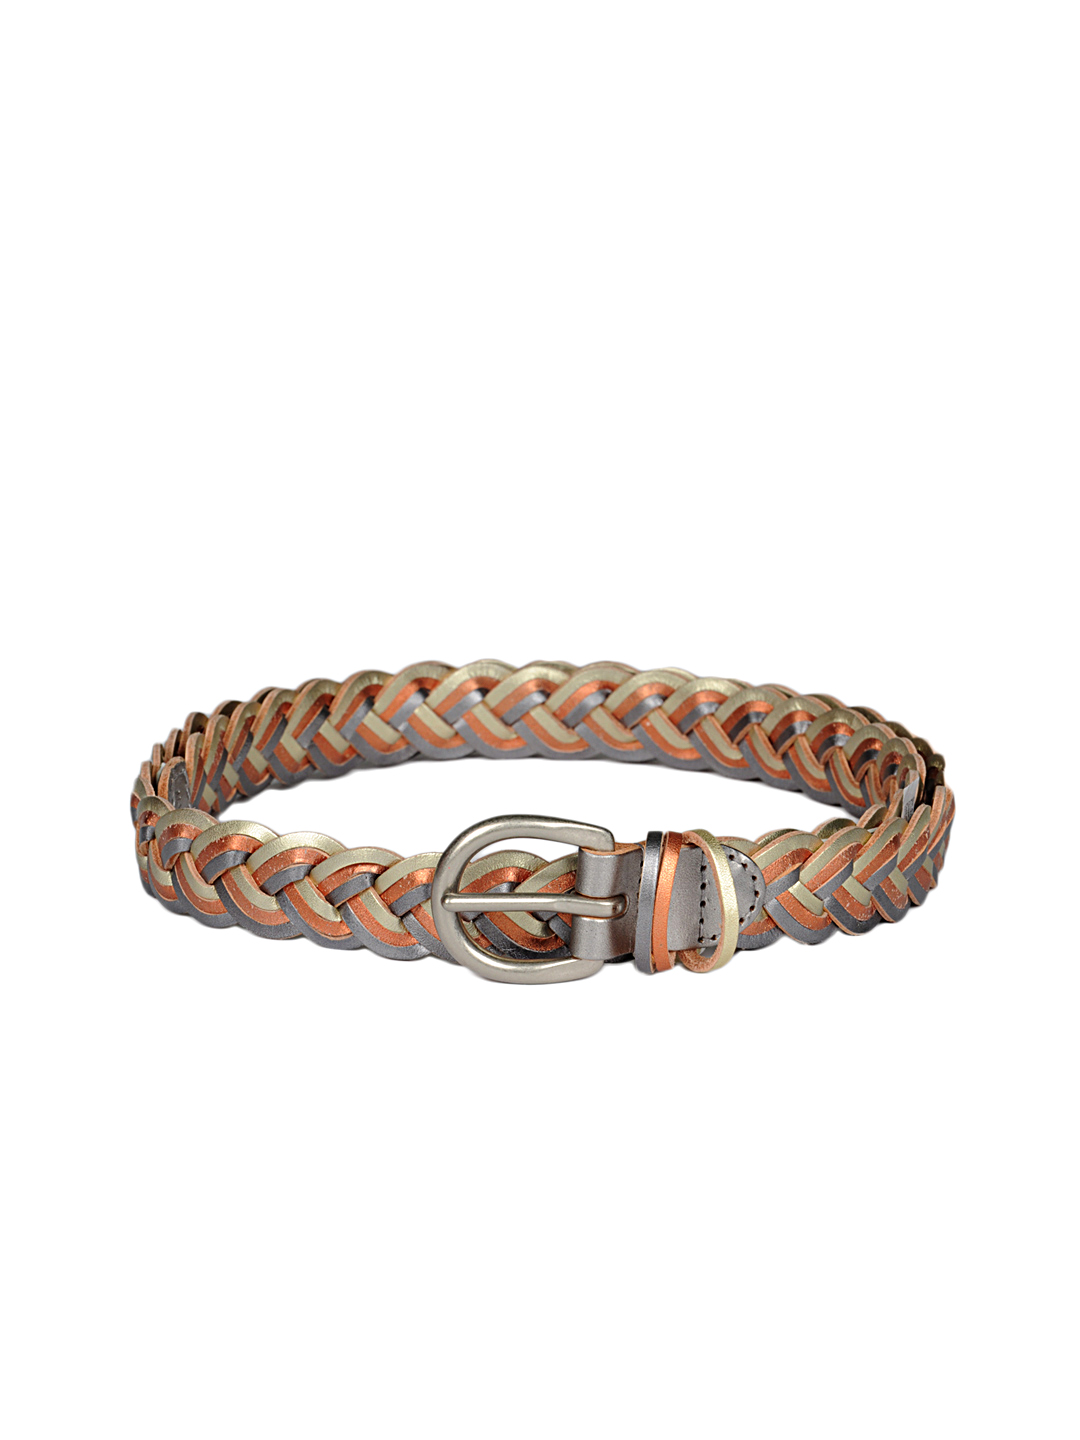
Fossil Women Multi Coloured Ombre Braid Belt
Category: Accessories / Belts / Belts
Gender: Women
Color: Multi
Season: Summer 2012
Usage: Casual